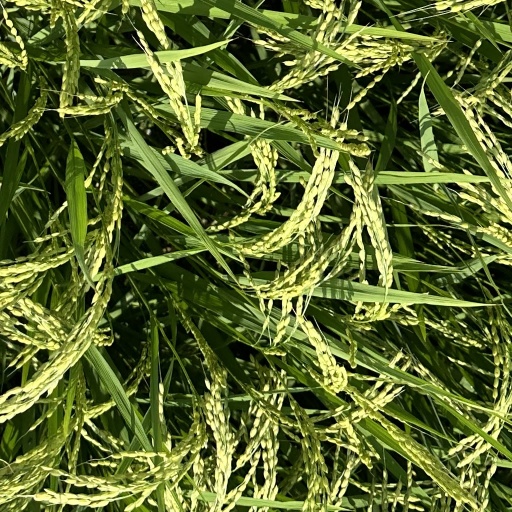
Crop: rice